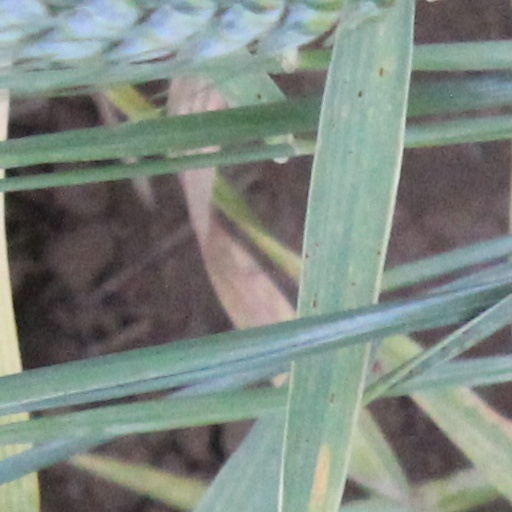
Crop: wheat